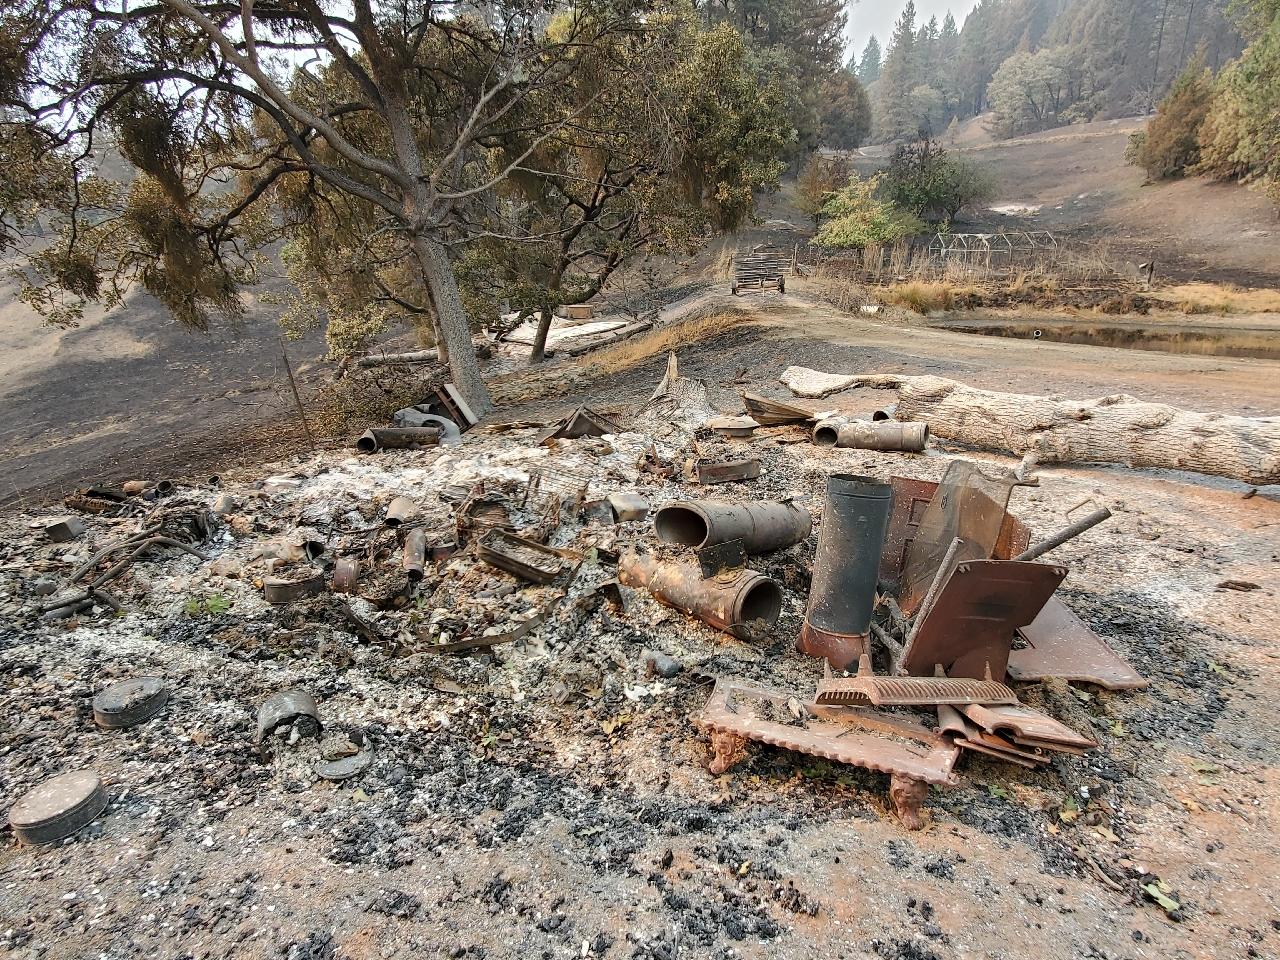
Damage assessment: destroyed